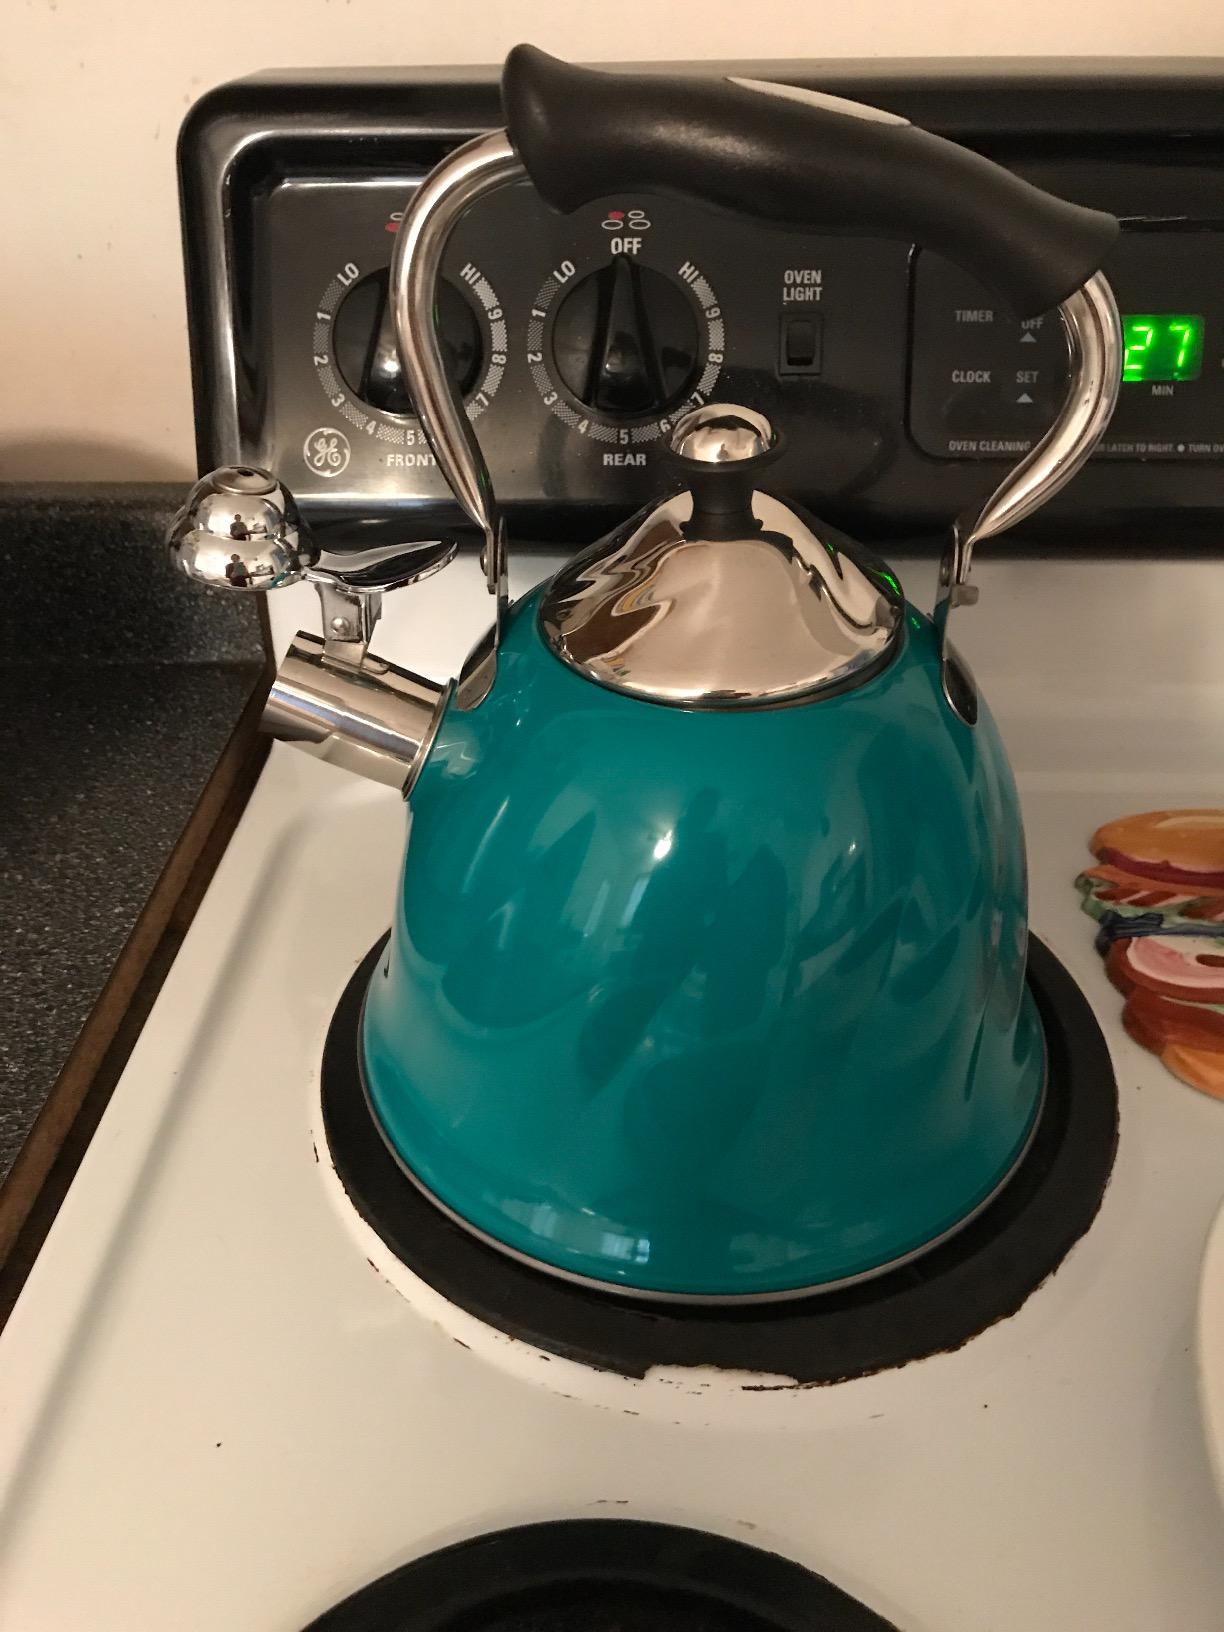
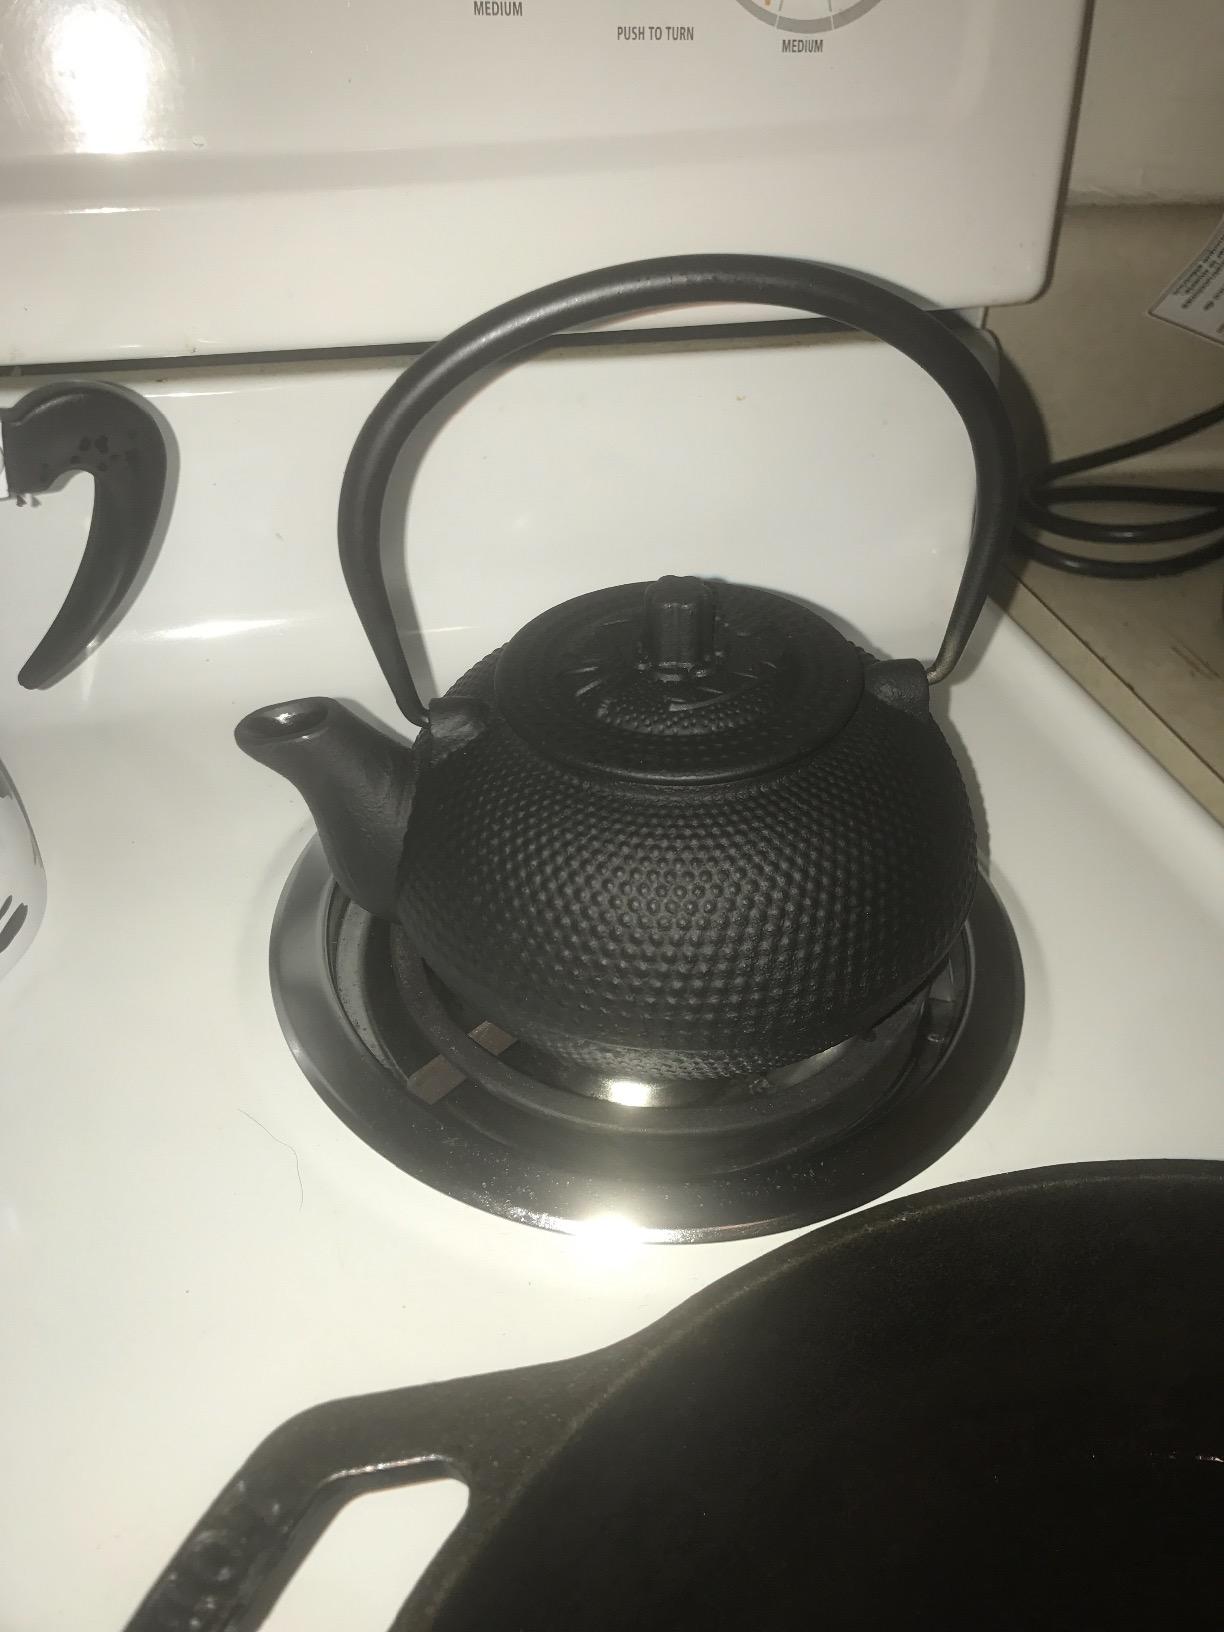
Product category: items_kettle
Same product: no